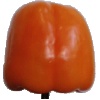
Label: Pepper Orange 1